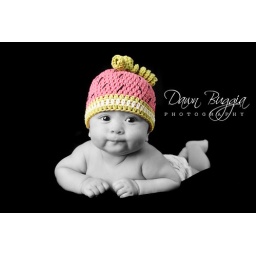
Hand crocheted watermelon hat in pink, green, white, and black yarn create this adorable watermelon beanie.